Molde

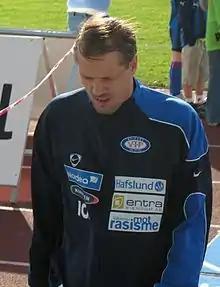
Kjetil Rekdal, 2006

Molde hosts a variety of sports teams, most notably the football team, Molde FK, which plays in the Eliteserien, the top division in the Norwegian football league system. Their home matches are played at Aker stadion, inaugurated in 1998, which holds a record attendance of 13,308. The team is five-time league champions (2011, 2012, 2014, 2019 and 2022), five-time Norwegian Cup winners (1994, 2005, 2013, 2014 and 2021-22), and has made numerous appearances in European tournaments, including the UEFA Champions League. The club was founded in 1911, during Molde's period of great British and Continental influx, and was first named "International", since it predominantly played teams made up from crews of foreign vessels visiting the city.